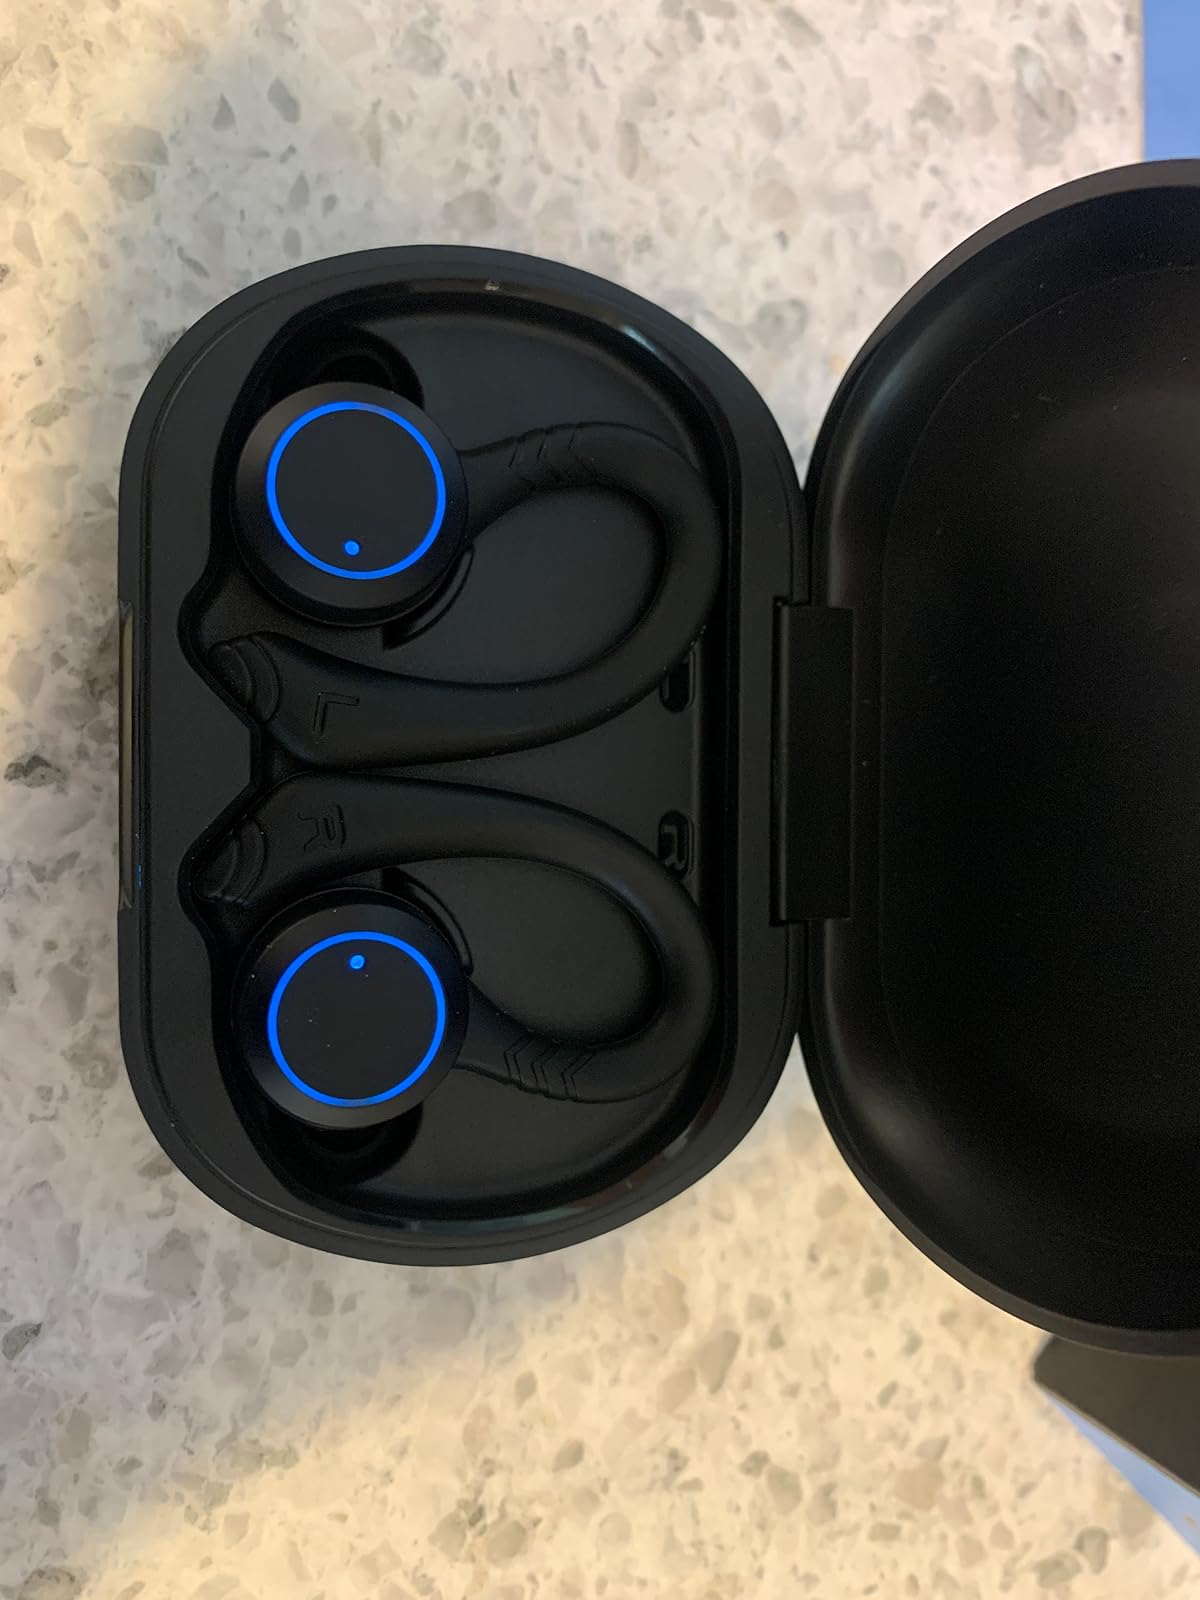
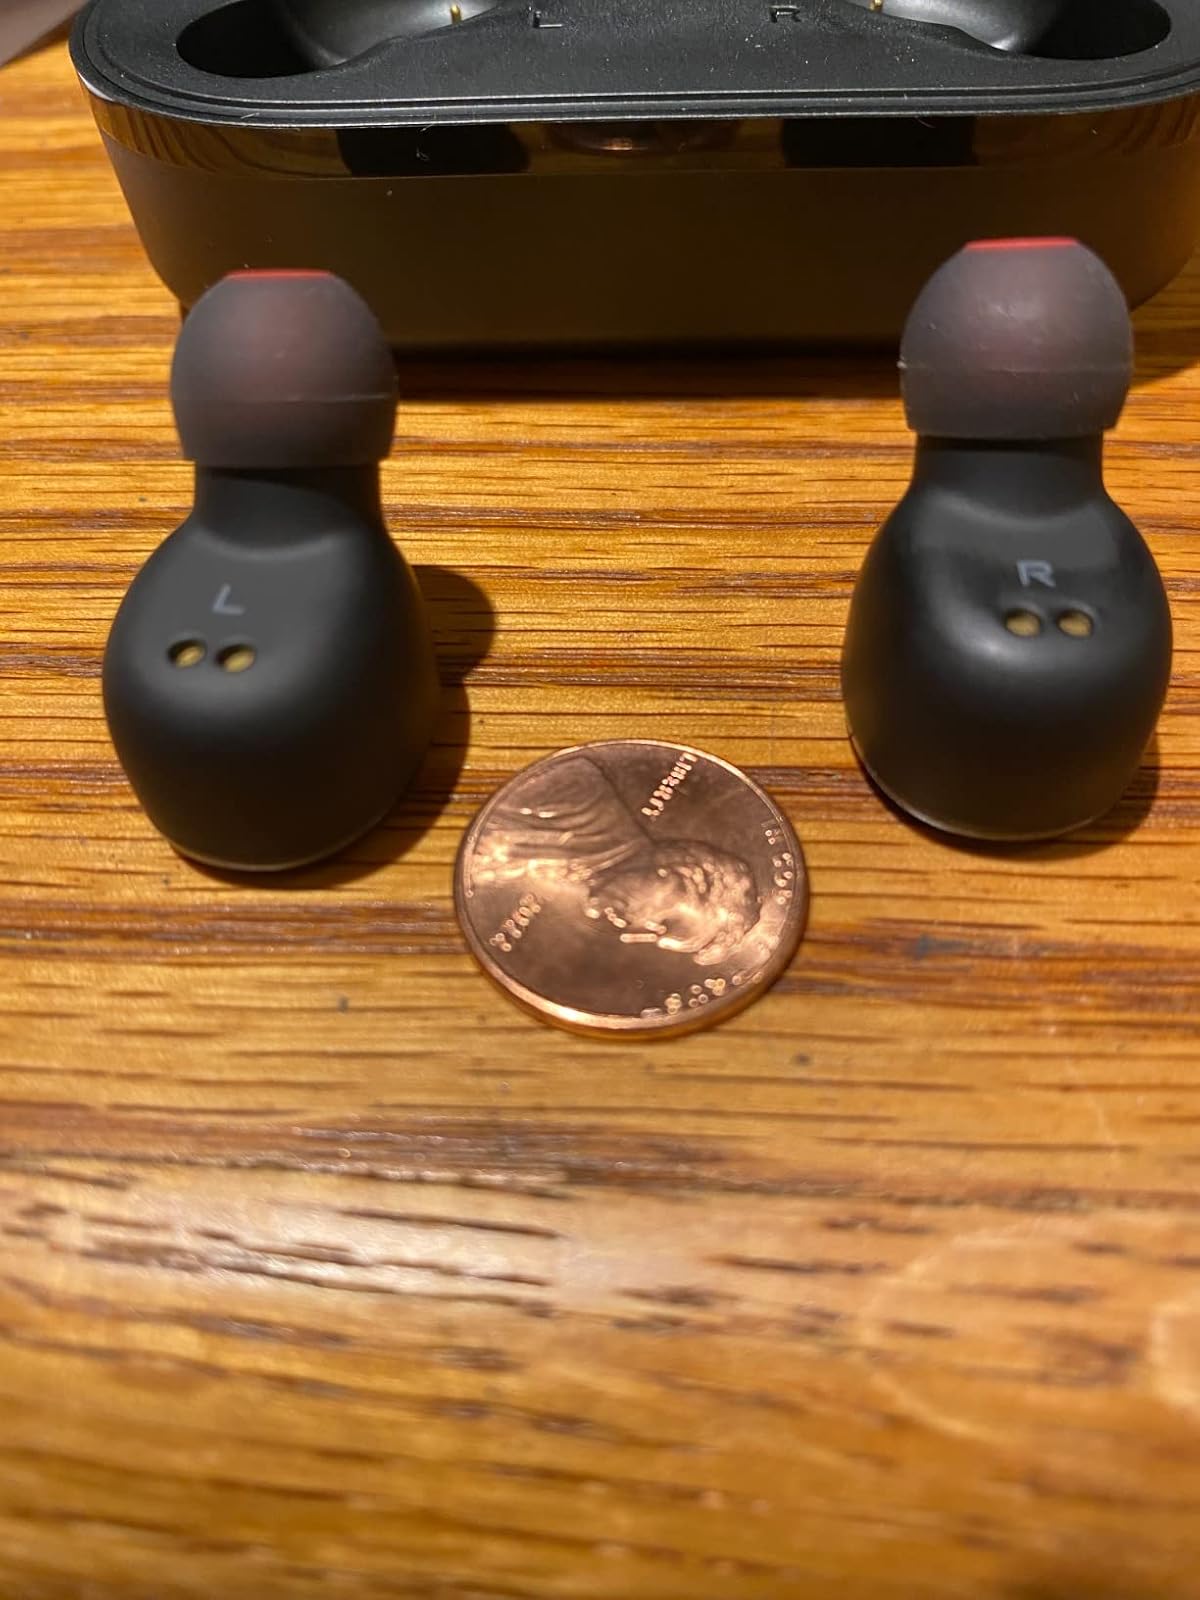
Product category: earbuds
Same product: no